Saint-Hippolyte, Gironde

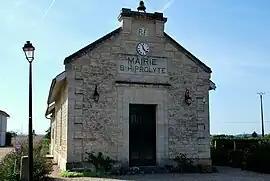
The town hall in Saint-Hippolyte

Saint-Hippolyte is a commune in the Gironde department in Nouvelle-Aquitaine in Southwestern France.